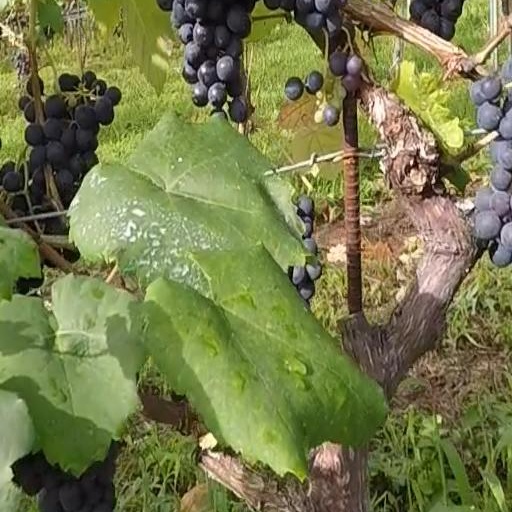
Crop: grape